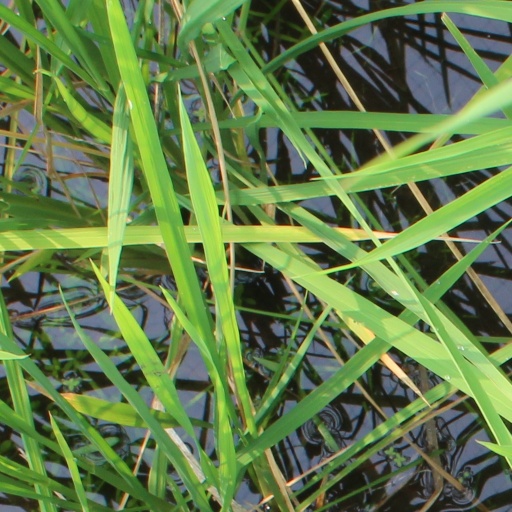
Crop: rice